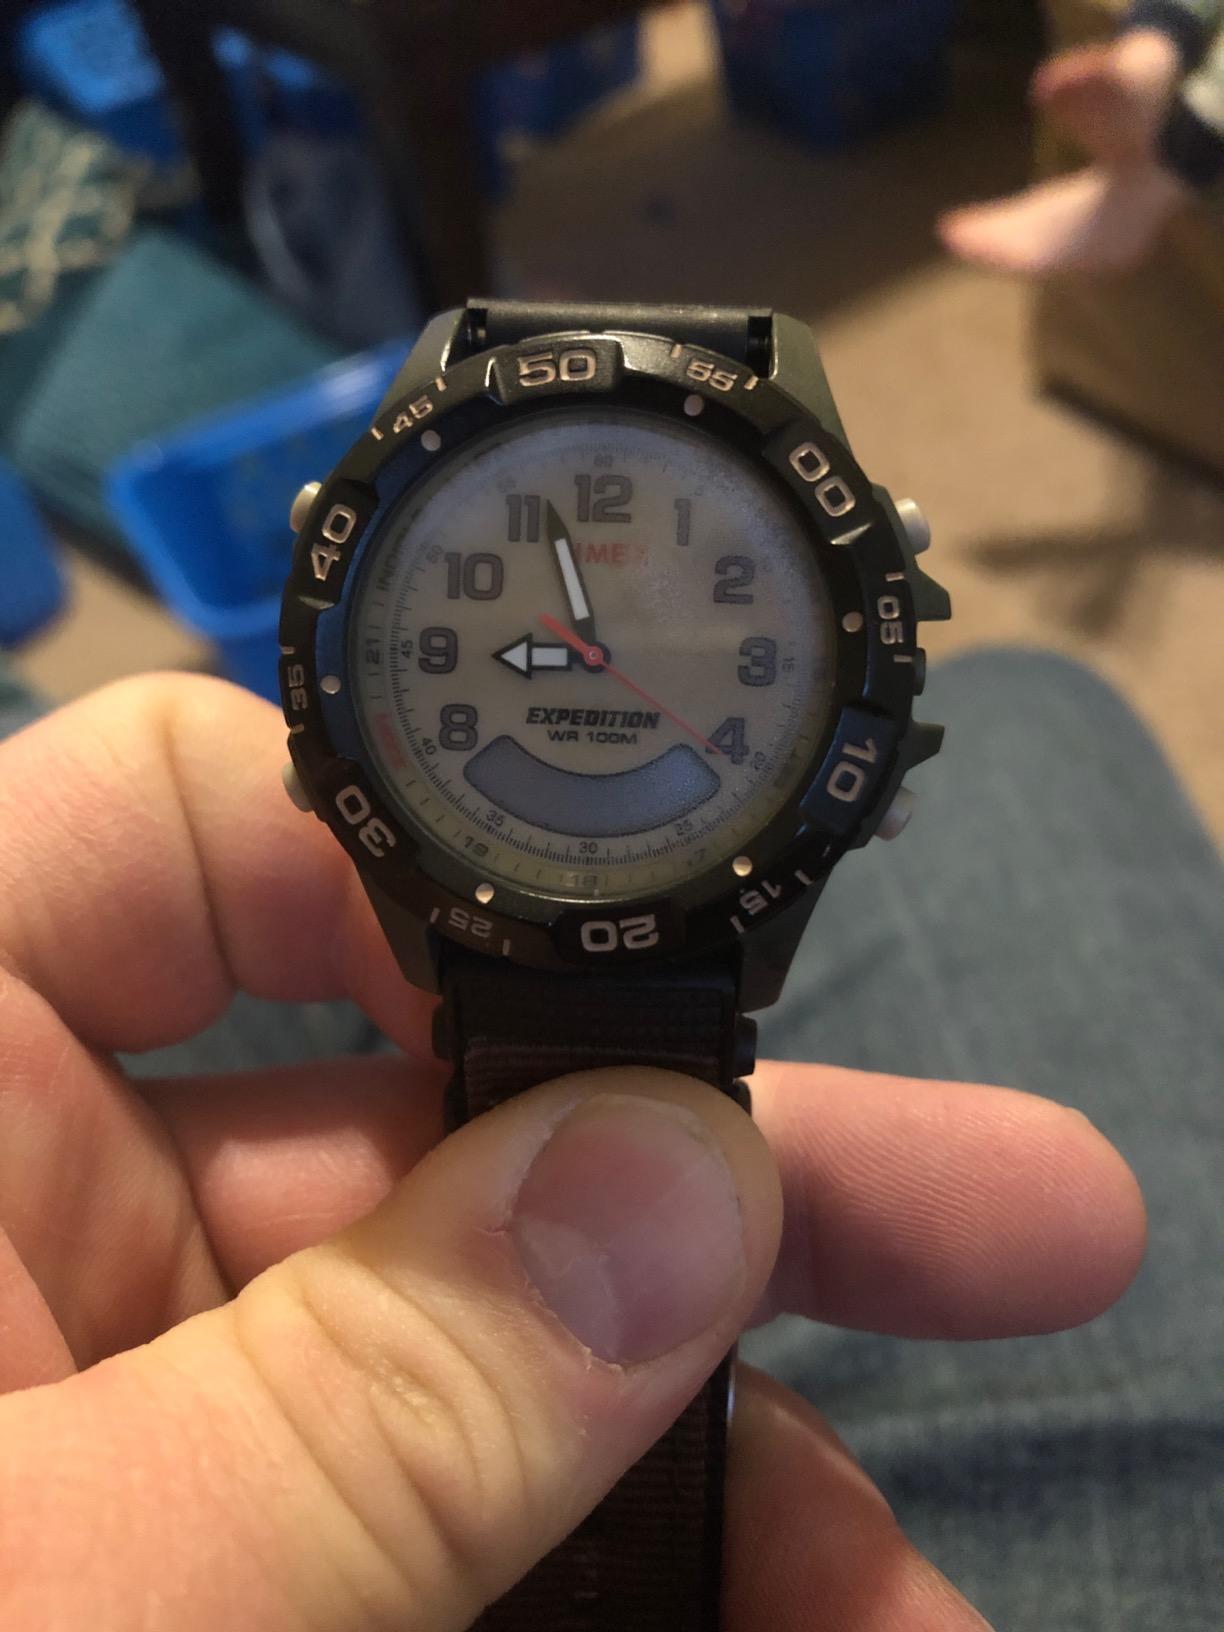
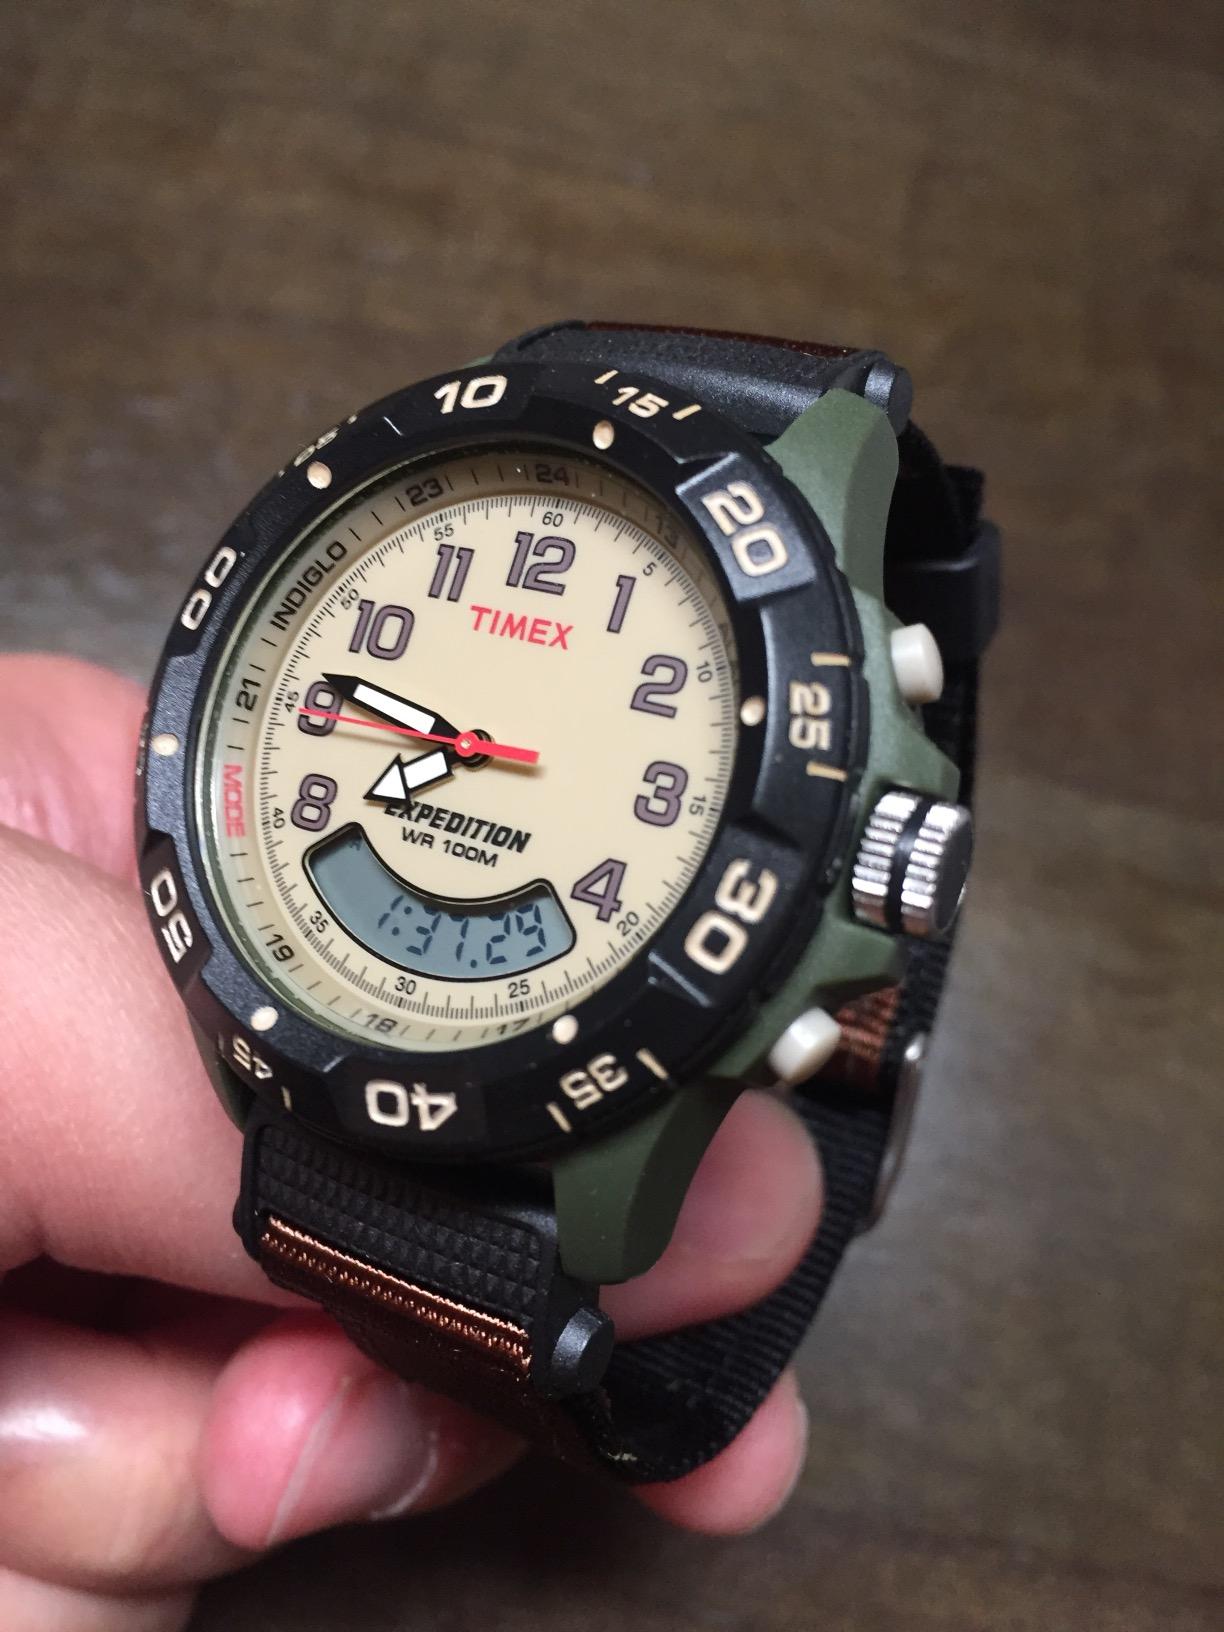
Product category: accessories_watch
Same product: yes